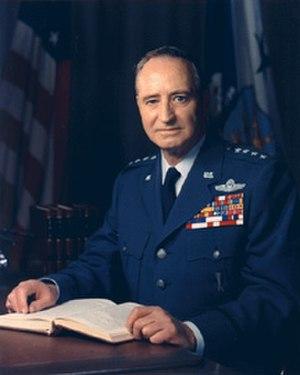
Le Vice Chief of Staff of the United States Air Force est le deuxième officier le plus gradé de l'armée de l'air américaine. En cas d'absence ou d'empêchement du chef d'état-major de l'armée de l'air, le VCSAF assume les tâches et responsabilités du CSAF. Le VCSAF peut également exercer d'autres fonctions que lui confient le Secrétaire à la défense, le Secrétaire à l'US Air Force ou le CSAF. Le VCSAF est nommé par le président des États-Unis et doit être confirmé par un vote à la majorité du Sénat. En vertu de la loi, le VCSAF est nommé général quatre étoiles.
Le chef d'état-major de l'armée de la Force aérienne des États-Unis est un général 4 étoiles, subordonné direct du secrétaire à la Force aérienne. Il est membre du Joint Chiefs of Staff. Il est nommé par le président des États-Unis, sa nomination est ensuite validée par le Sénat.